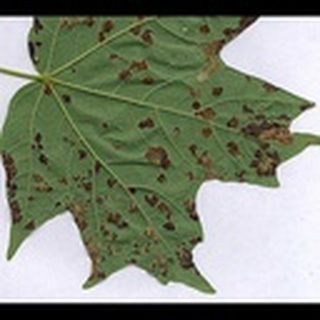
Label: cotton_target_spot